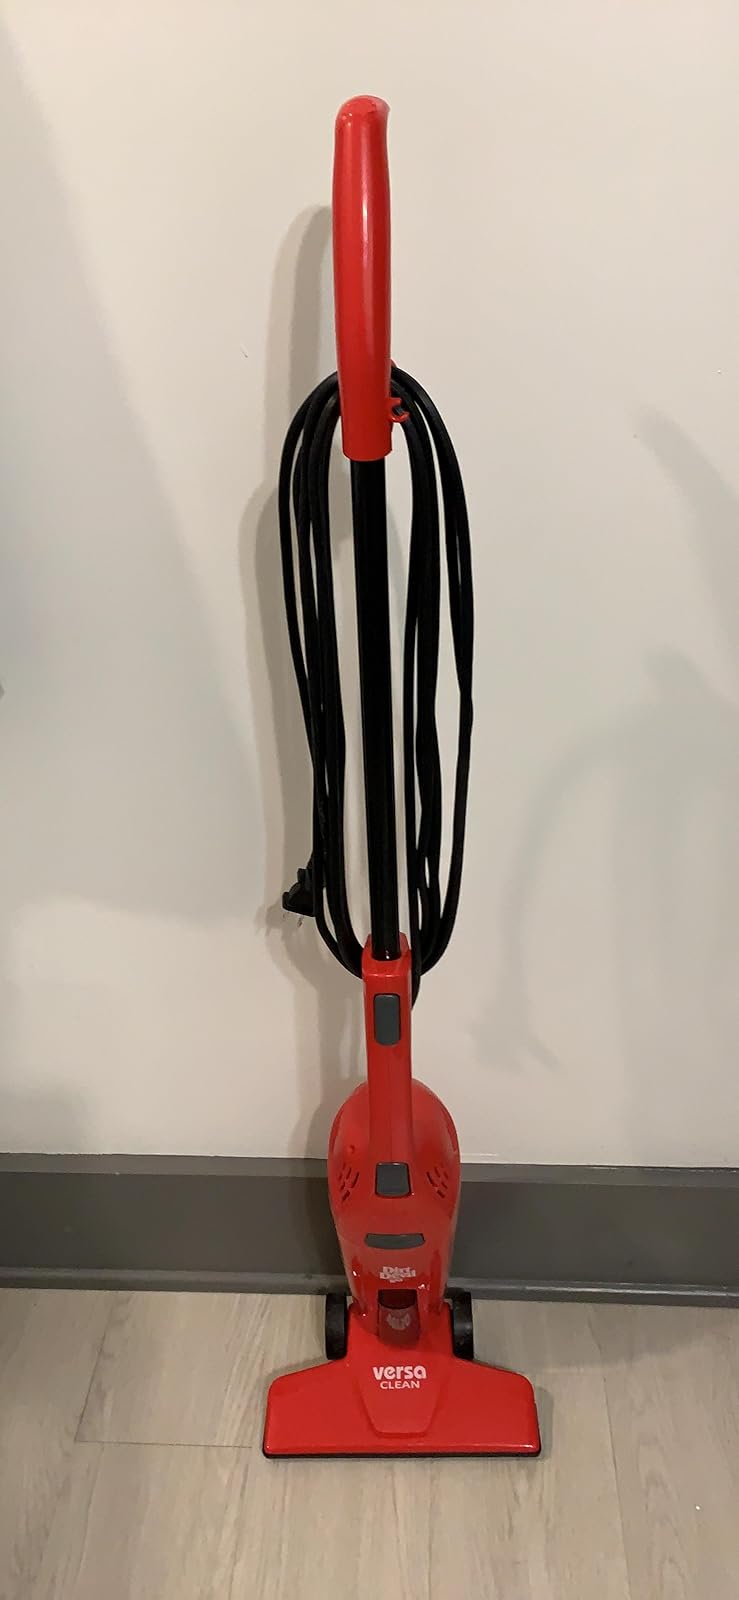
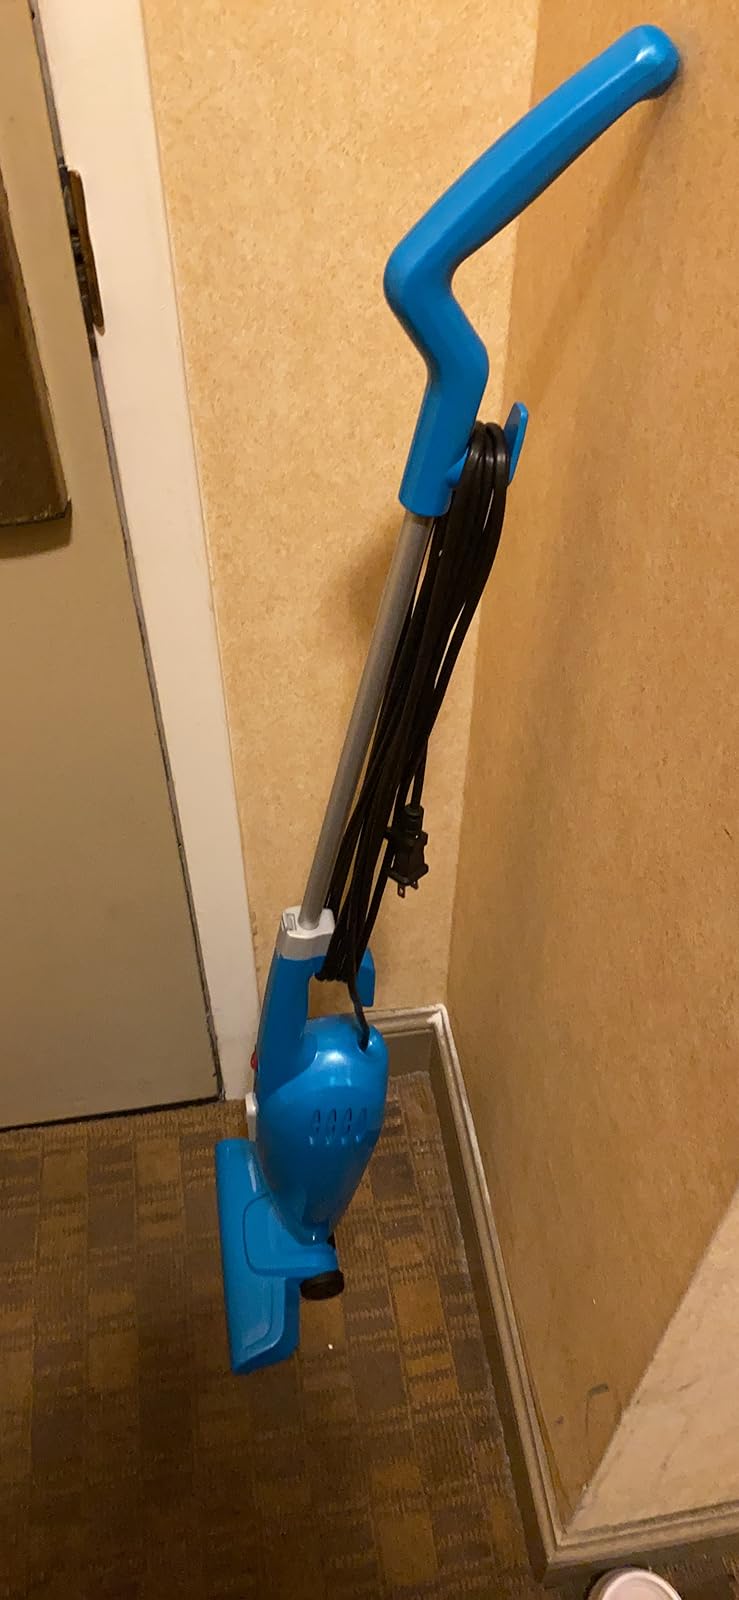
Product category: items_vacuum
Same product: no